Home Alone

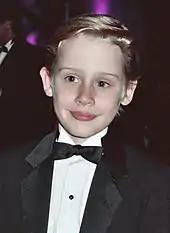
Macaulay Culkin (pictured in 1991) was the child star of the film.

Hughes suggested to Columbus that they cast Macaulay Culkin as Kevin, because of his experience while shooting "Uncle Buck" (1989). Columbus met with 200 other actors for the part, as he felt it was his "directorial responsibility". John Mulaney was asked to audition for the role of Kevin after being scouted in a children's sketch comedy group, but his parents refused the opportunity. Columbus finally met with Culkin and agreed he was the right choice.